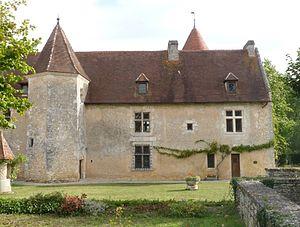
château de Chenon, Charente, France
Cet article recense les monuments historiques de la Charente, en France.
Le château de Chenon est situé sur la commune de Chenon, en Charente où il surplombe le cours de la Charente.
Chenon est une commune du Sud-Ouest de la France, située dans le département de la Charente.